Cordova, Cebu

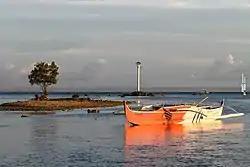
Bantayan Lighthouse

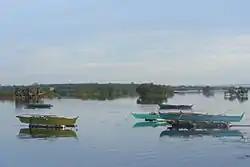
Kamanpay Public Beach

Cordova is a quiet fisherman town off the coast of mainland Cebu. It has several hotels, resorts and accommodations, which include: